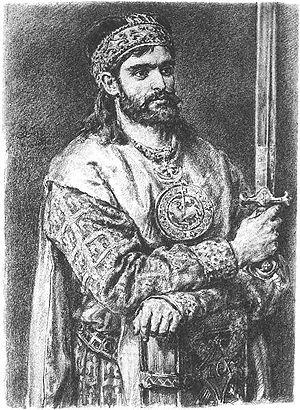
Cette page dresse une liste de personnalités mortes au cours de l'année 1194 :